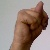
The image shows a hand gesture representing the letter 'N' in Indian Sign Language.